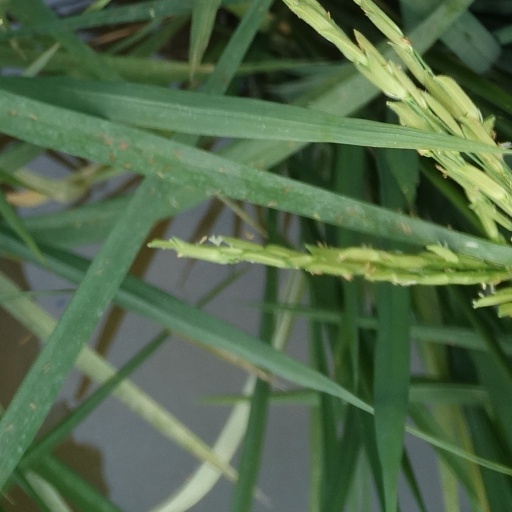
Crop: rice